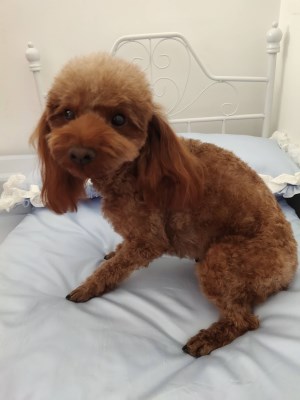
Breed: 7449-n000128-teddy